SS class airship

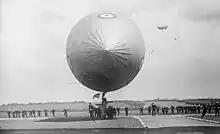
An SS airship lands after a patrol, showing the large crew required for handling on the ground. Another SS airship can be seen in the air.

At the same time a number of new air stations were set up as well as a training station at Cranwell. The rigid airship programme was also gathering momentum, and these stations were later joined by several more that together formed a chain all around the UK coast.